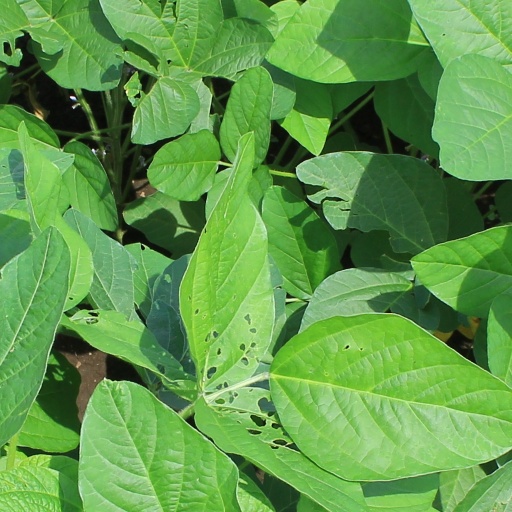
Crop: soybean